Question: Please indicate a possible affordance area of the baseball bat that can be used for hitting
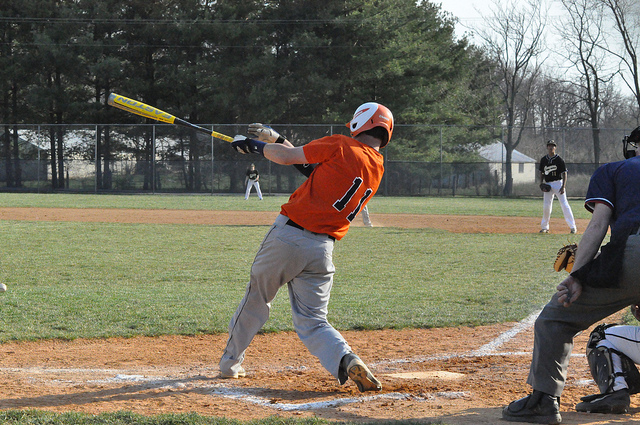
Answer: [106.5, 92, 177.5, 122]